Barrel roll

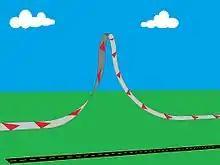
A diagram of a barrel roll

A barrel roll is an aerial maneuver in which an airplane makes a complete rotation on both its longitudinal and lateral axes, causing it to follow a helical path, approximately maintaining its original direction. It is sometimes described as a "combination of a loop and a roll". The g-force is kept positive (but not constant) on the object throughout the maneuver, commonly between 2 and 3"g", and no less than 0.5"g". The barrel roll is commonly confused with an aileron roll.